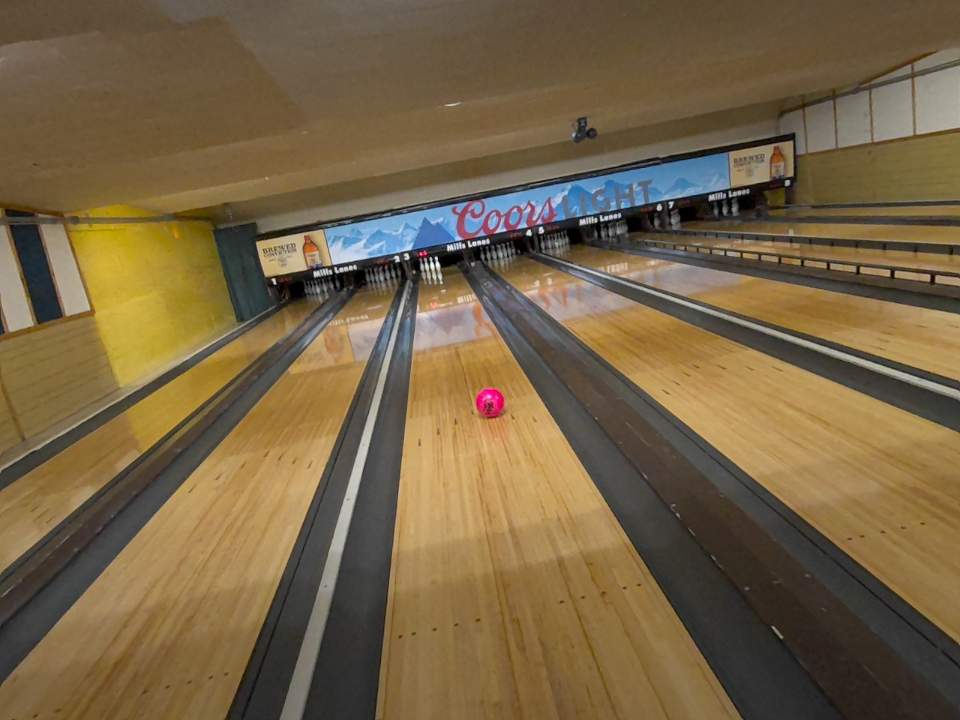
Object: bowling_ball